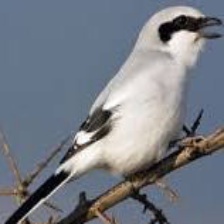
Species: LOGGERHEAD SHRIKE
Scientific name: LANIUS LUDOVICIANUS